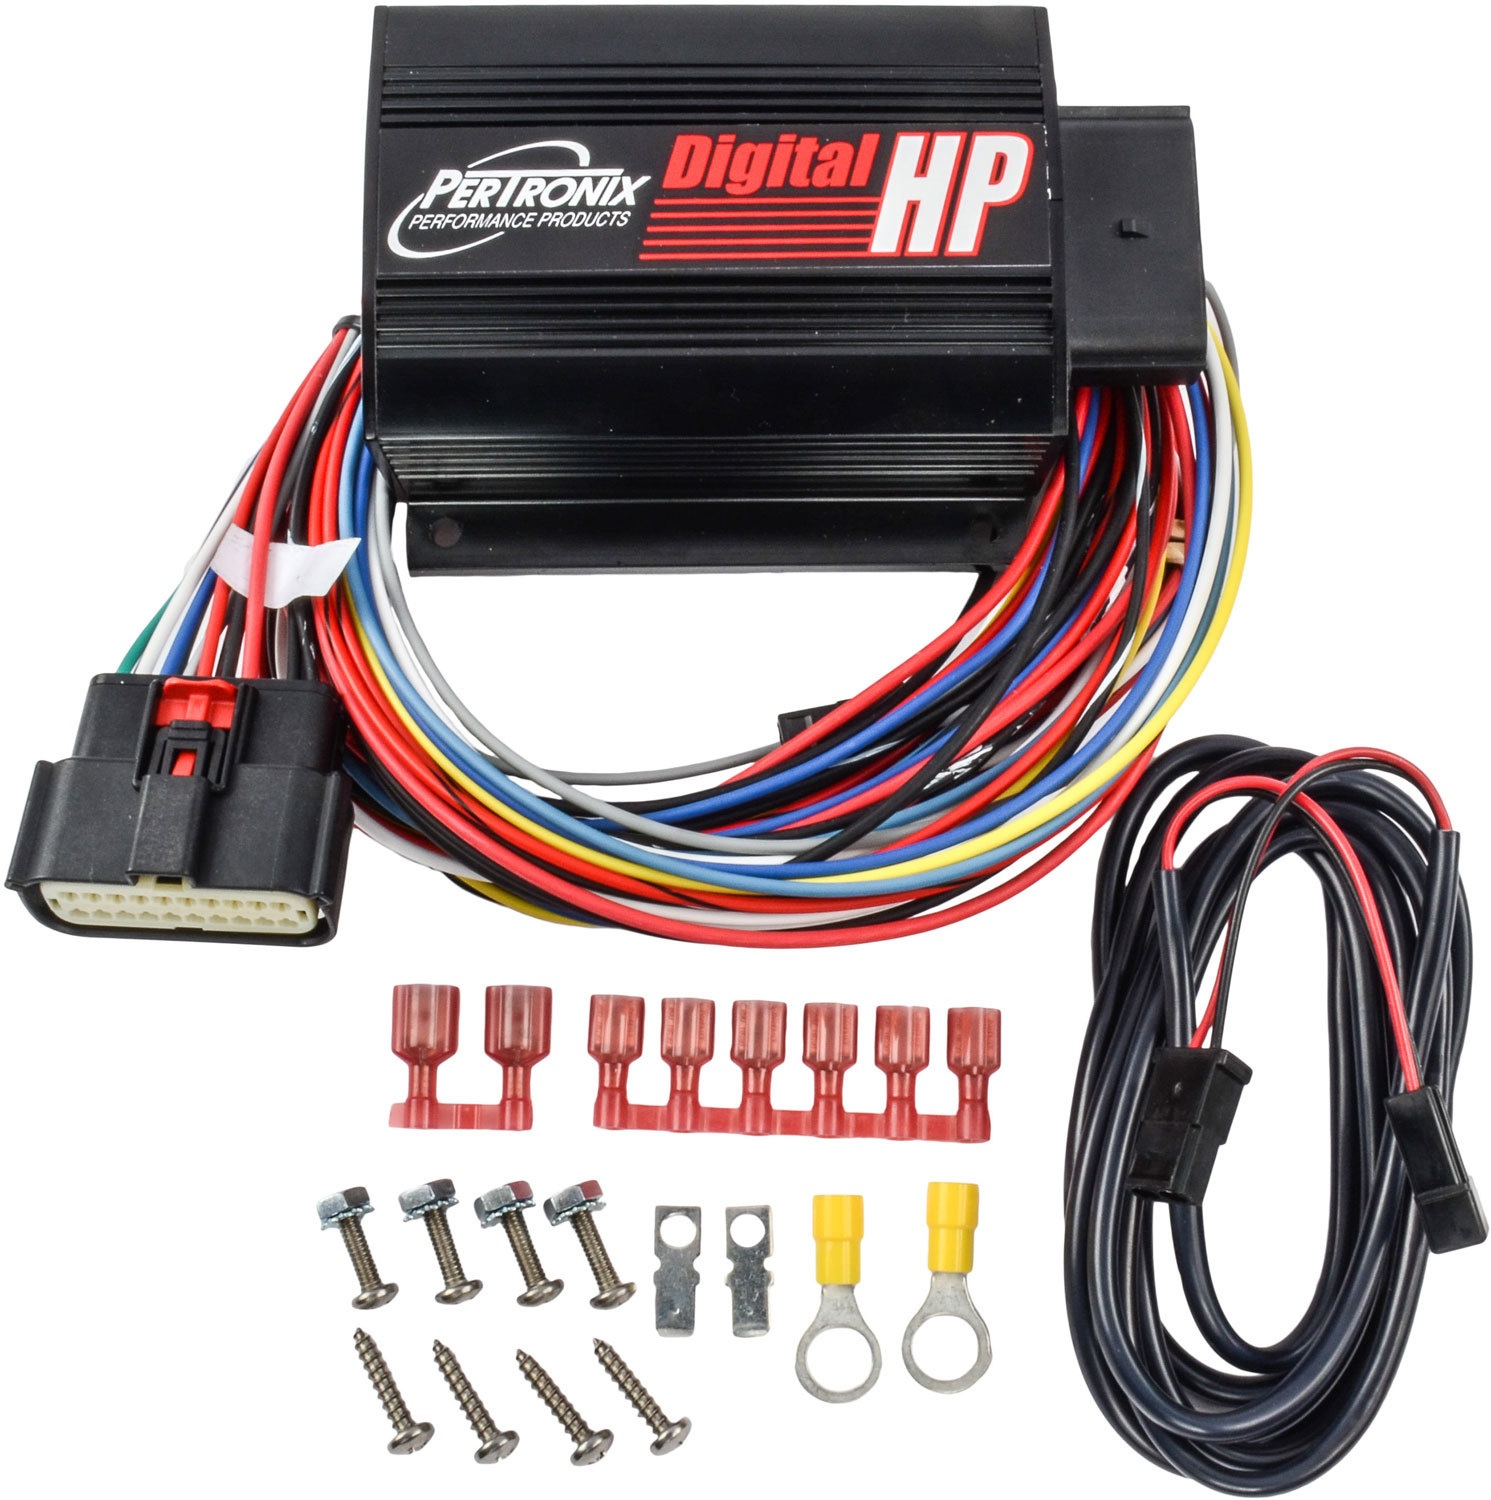
Digital HP Ignition Box Black Finish
Ignition Controller - Digital HP - 3-Step Rev Limiter - Each
Brand: PERTRONIX IGNITION
Category: Vehicles & Parts > Vehicle Parts & Accessories > Motor Vehicle Parts > Motor Vehicle Power & Electrical Systems > Ignition Switches